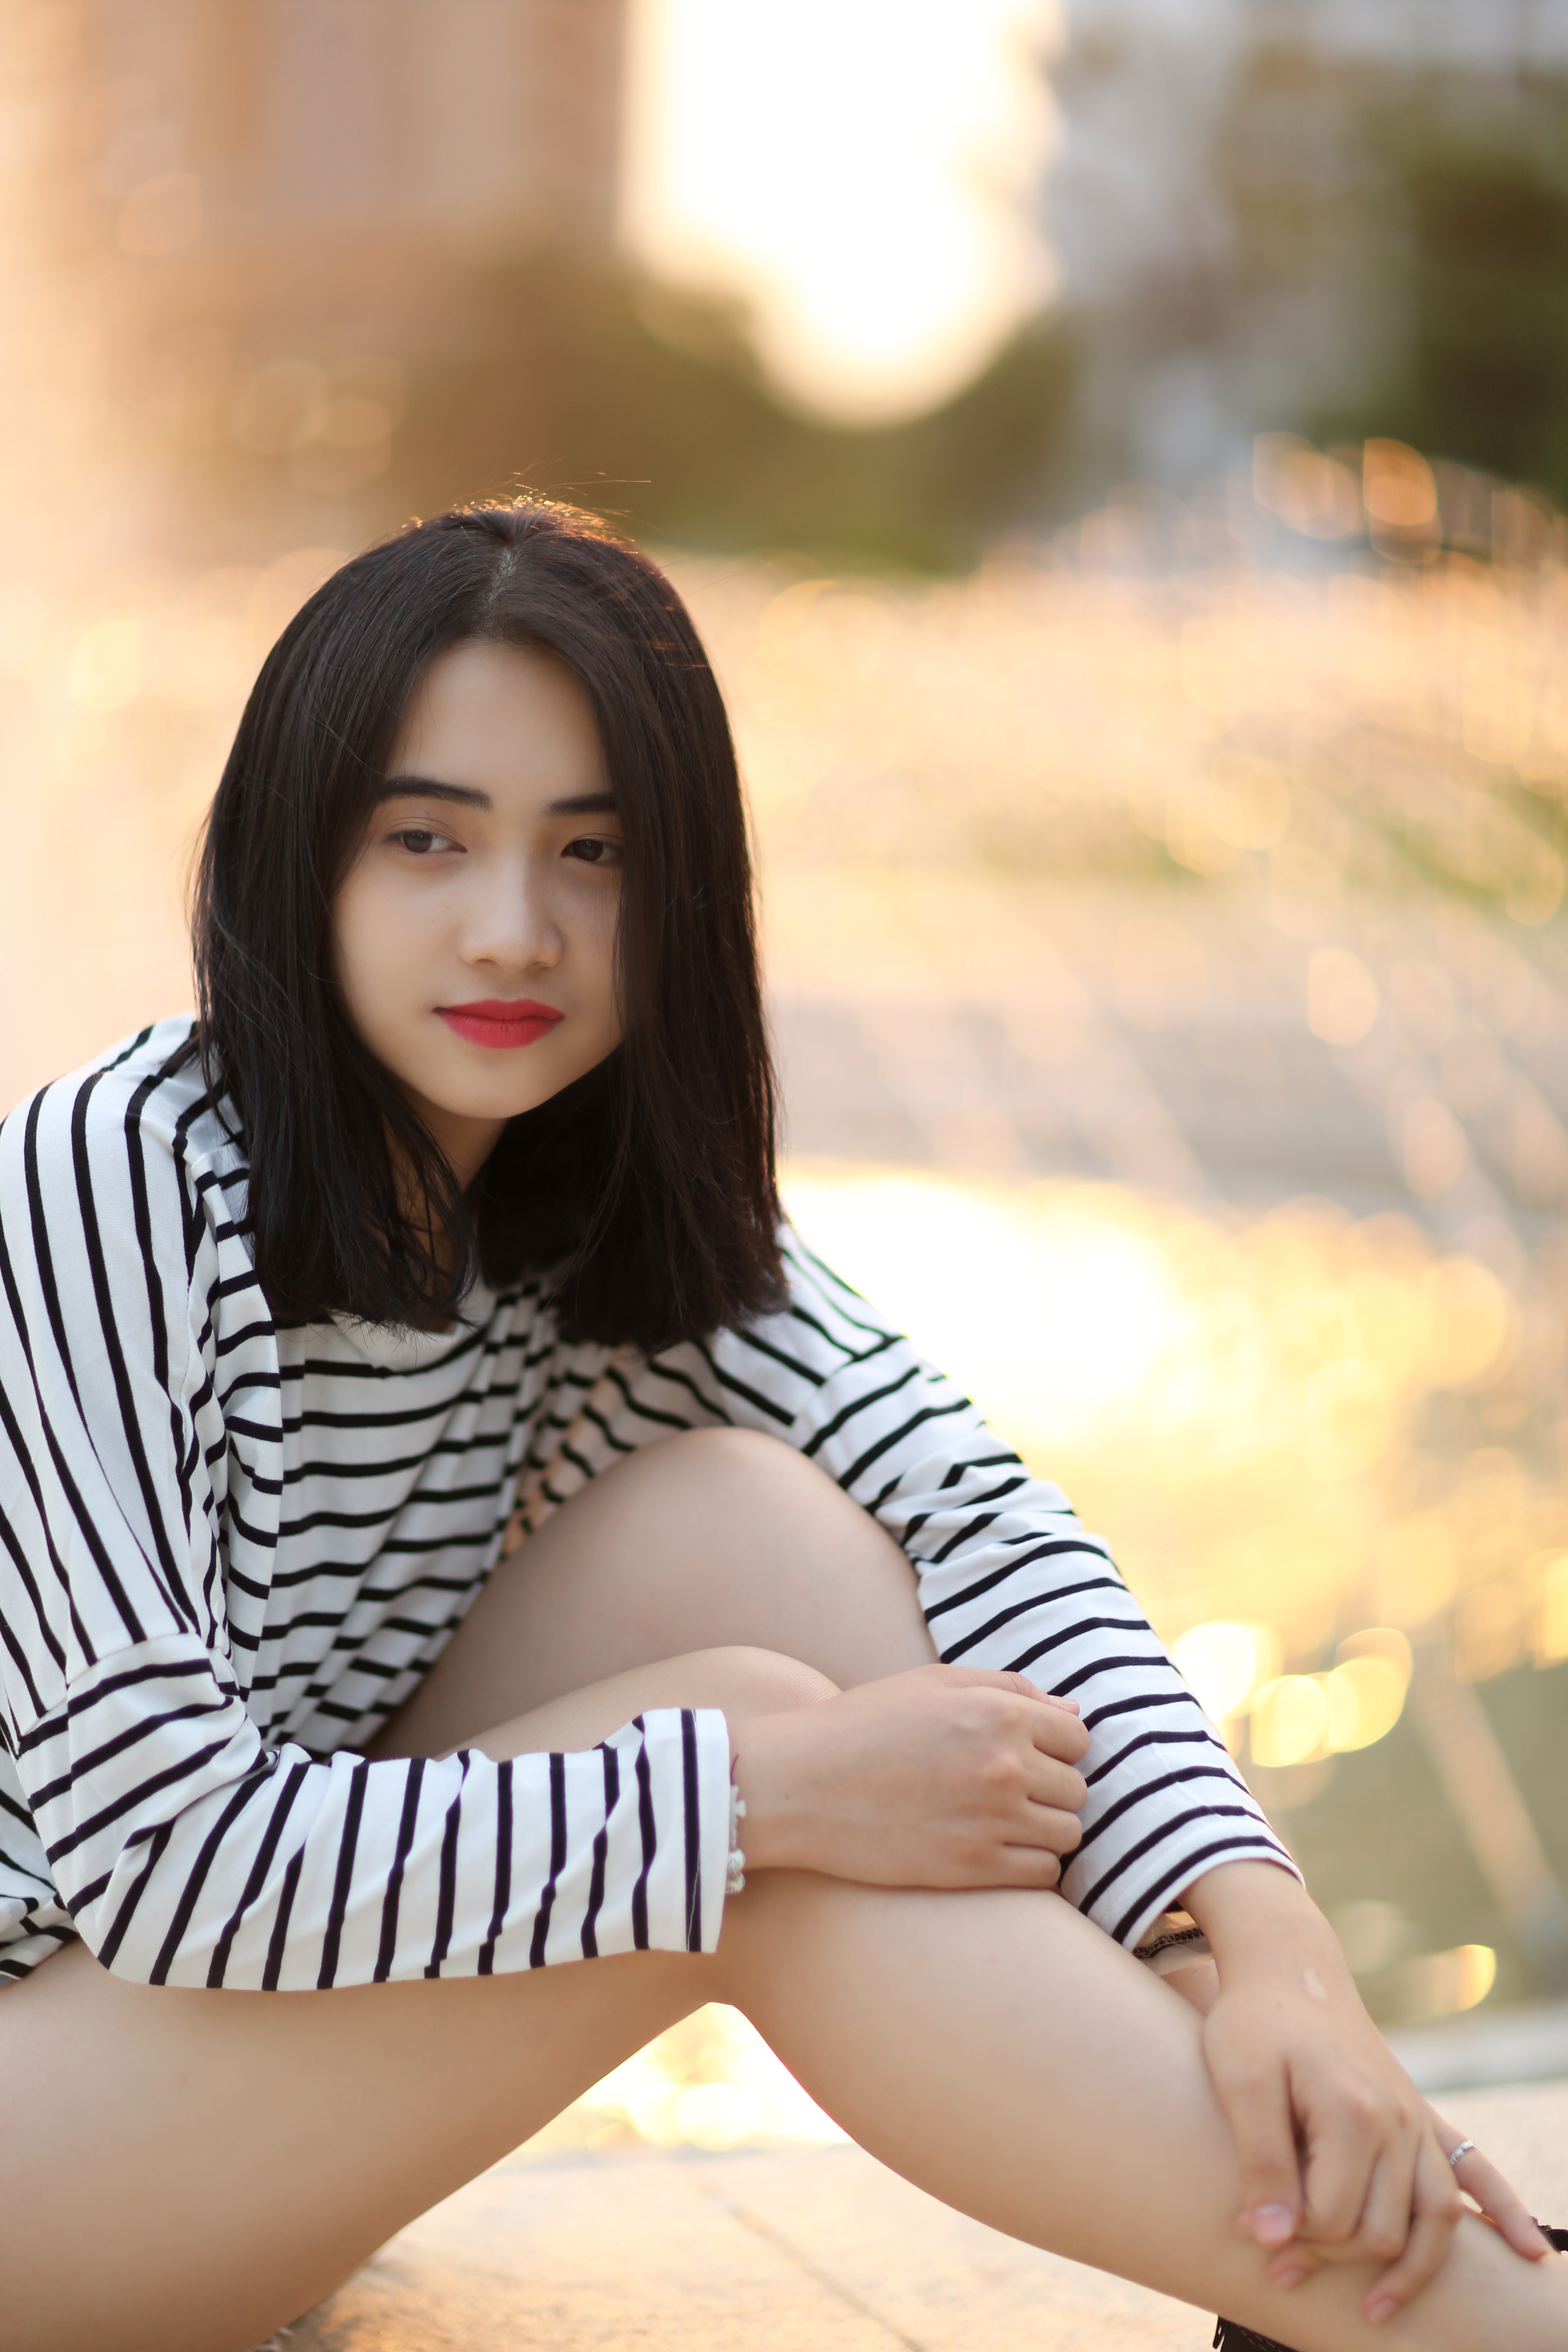
outdoor, person, girl, woman, hair, sunset, photography, leg, portrait, model, young, sitting, hairstyle, long hair, human body, black hair, photograph, beauty, abdomen, photo shoot, t shirt, brown hair, portrait photography